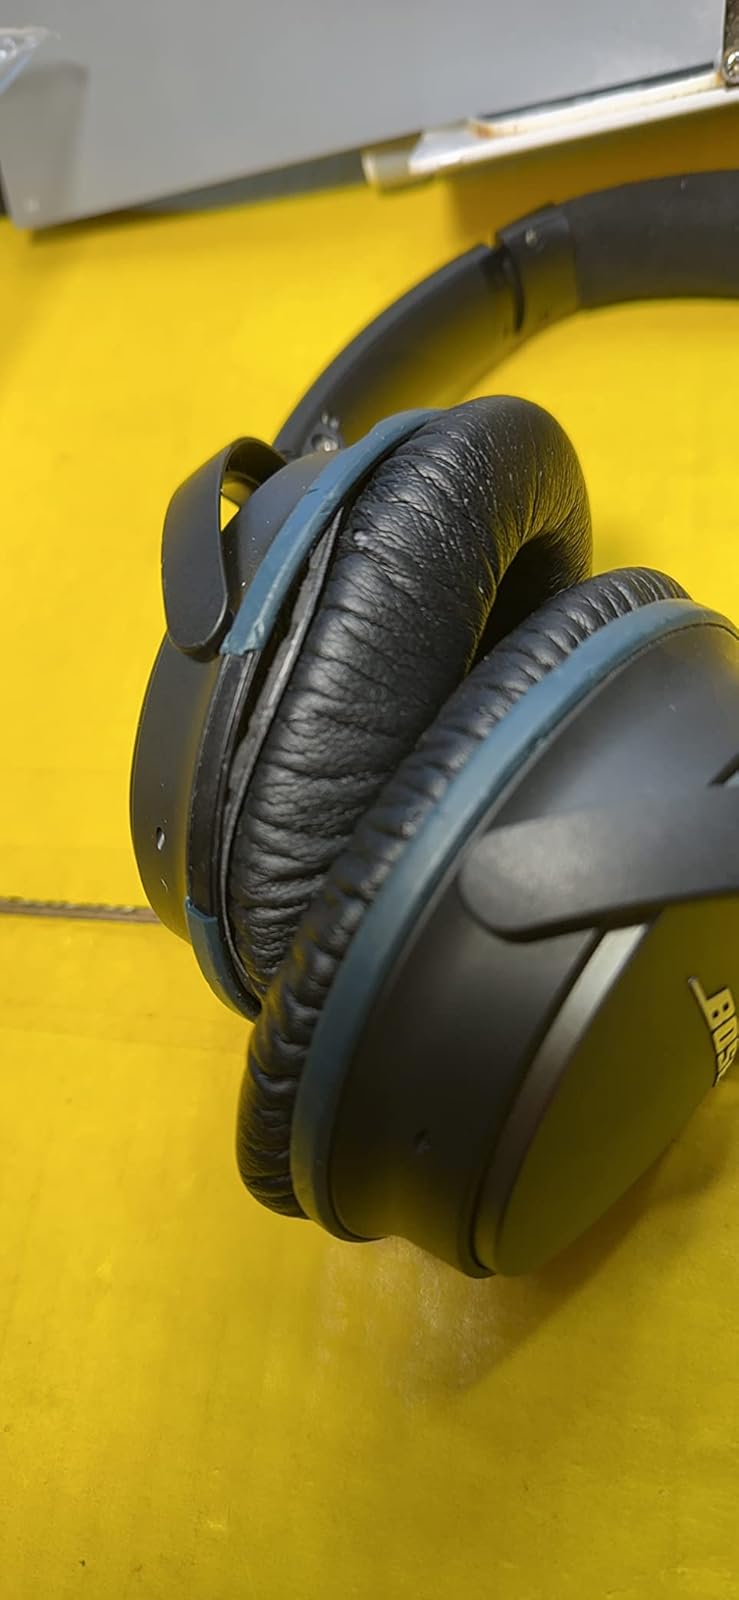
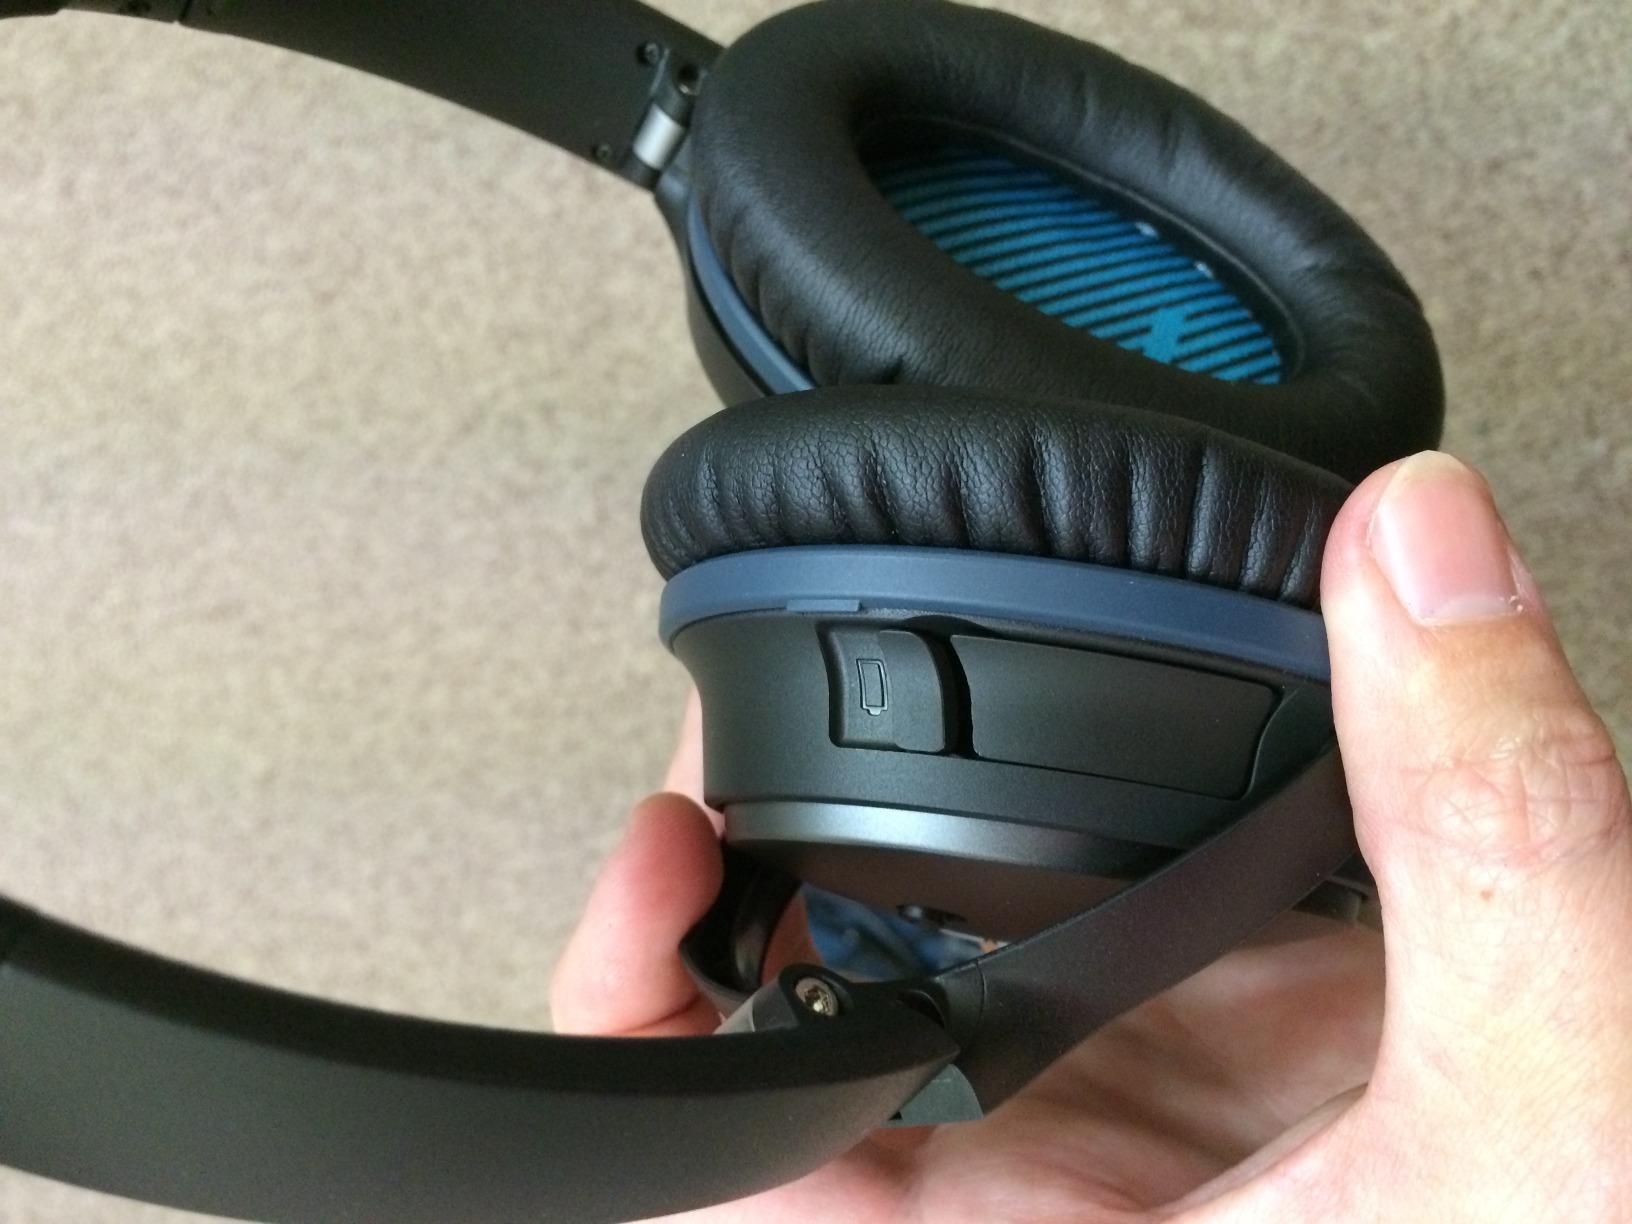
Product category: headphones
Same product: yes